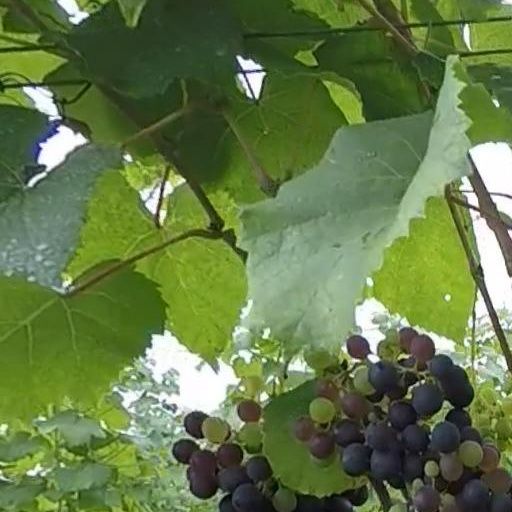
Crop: grape